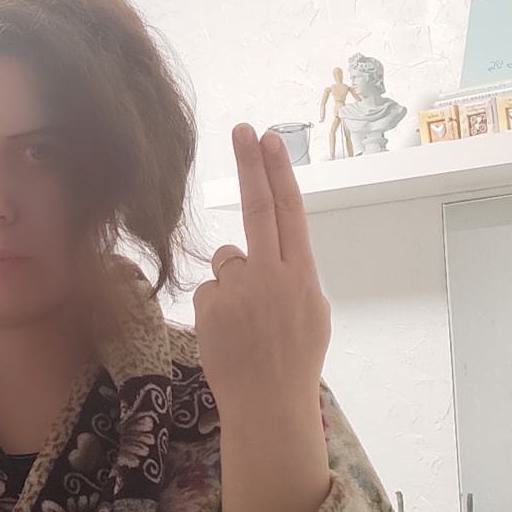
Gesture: two_up_inverted